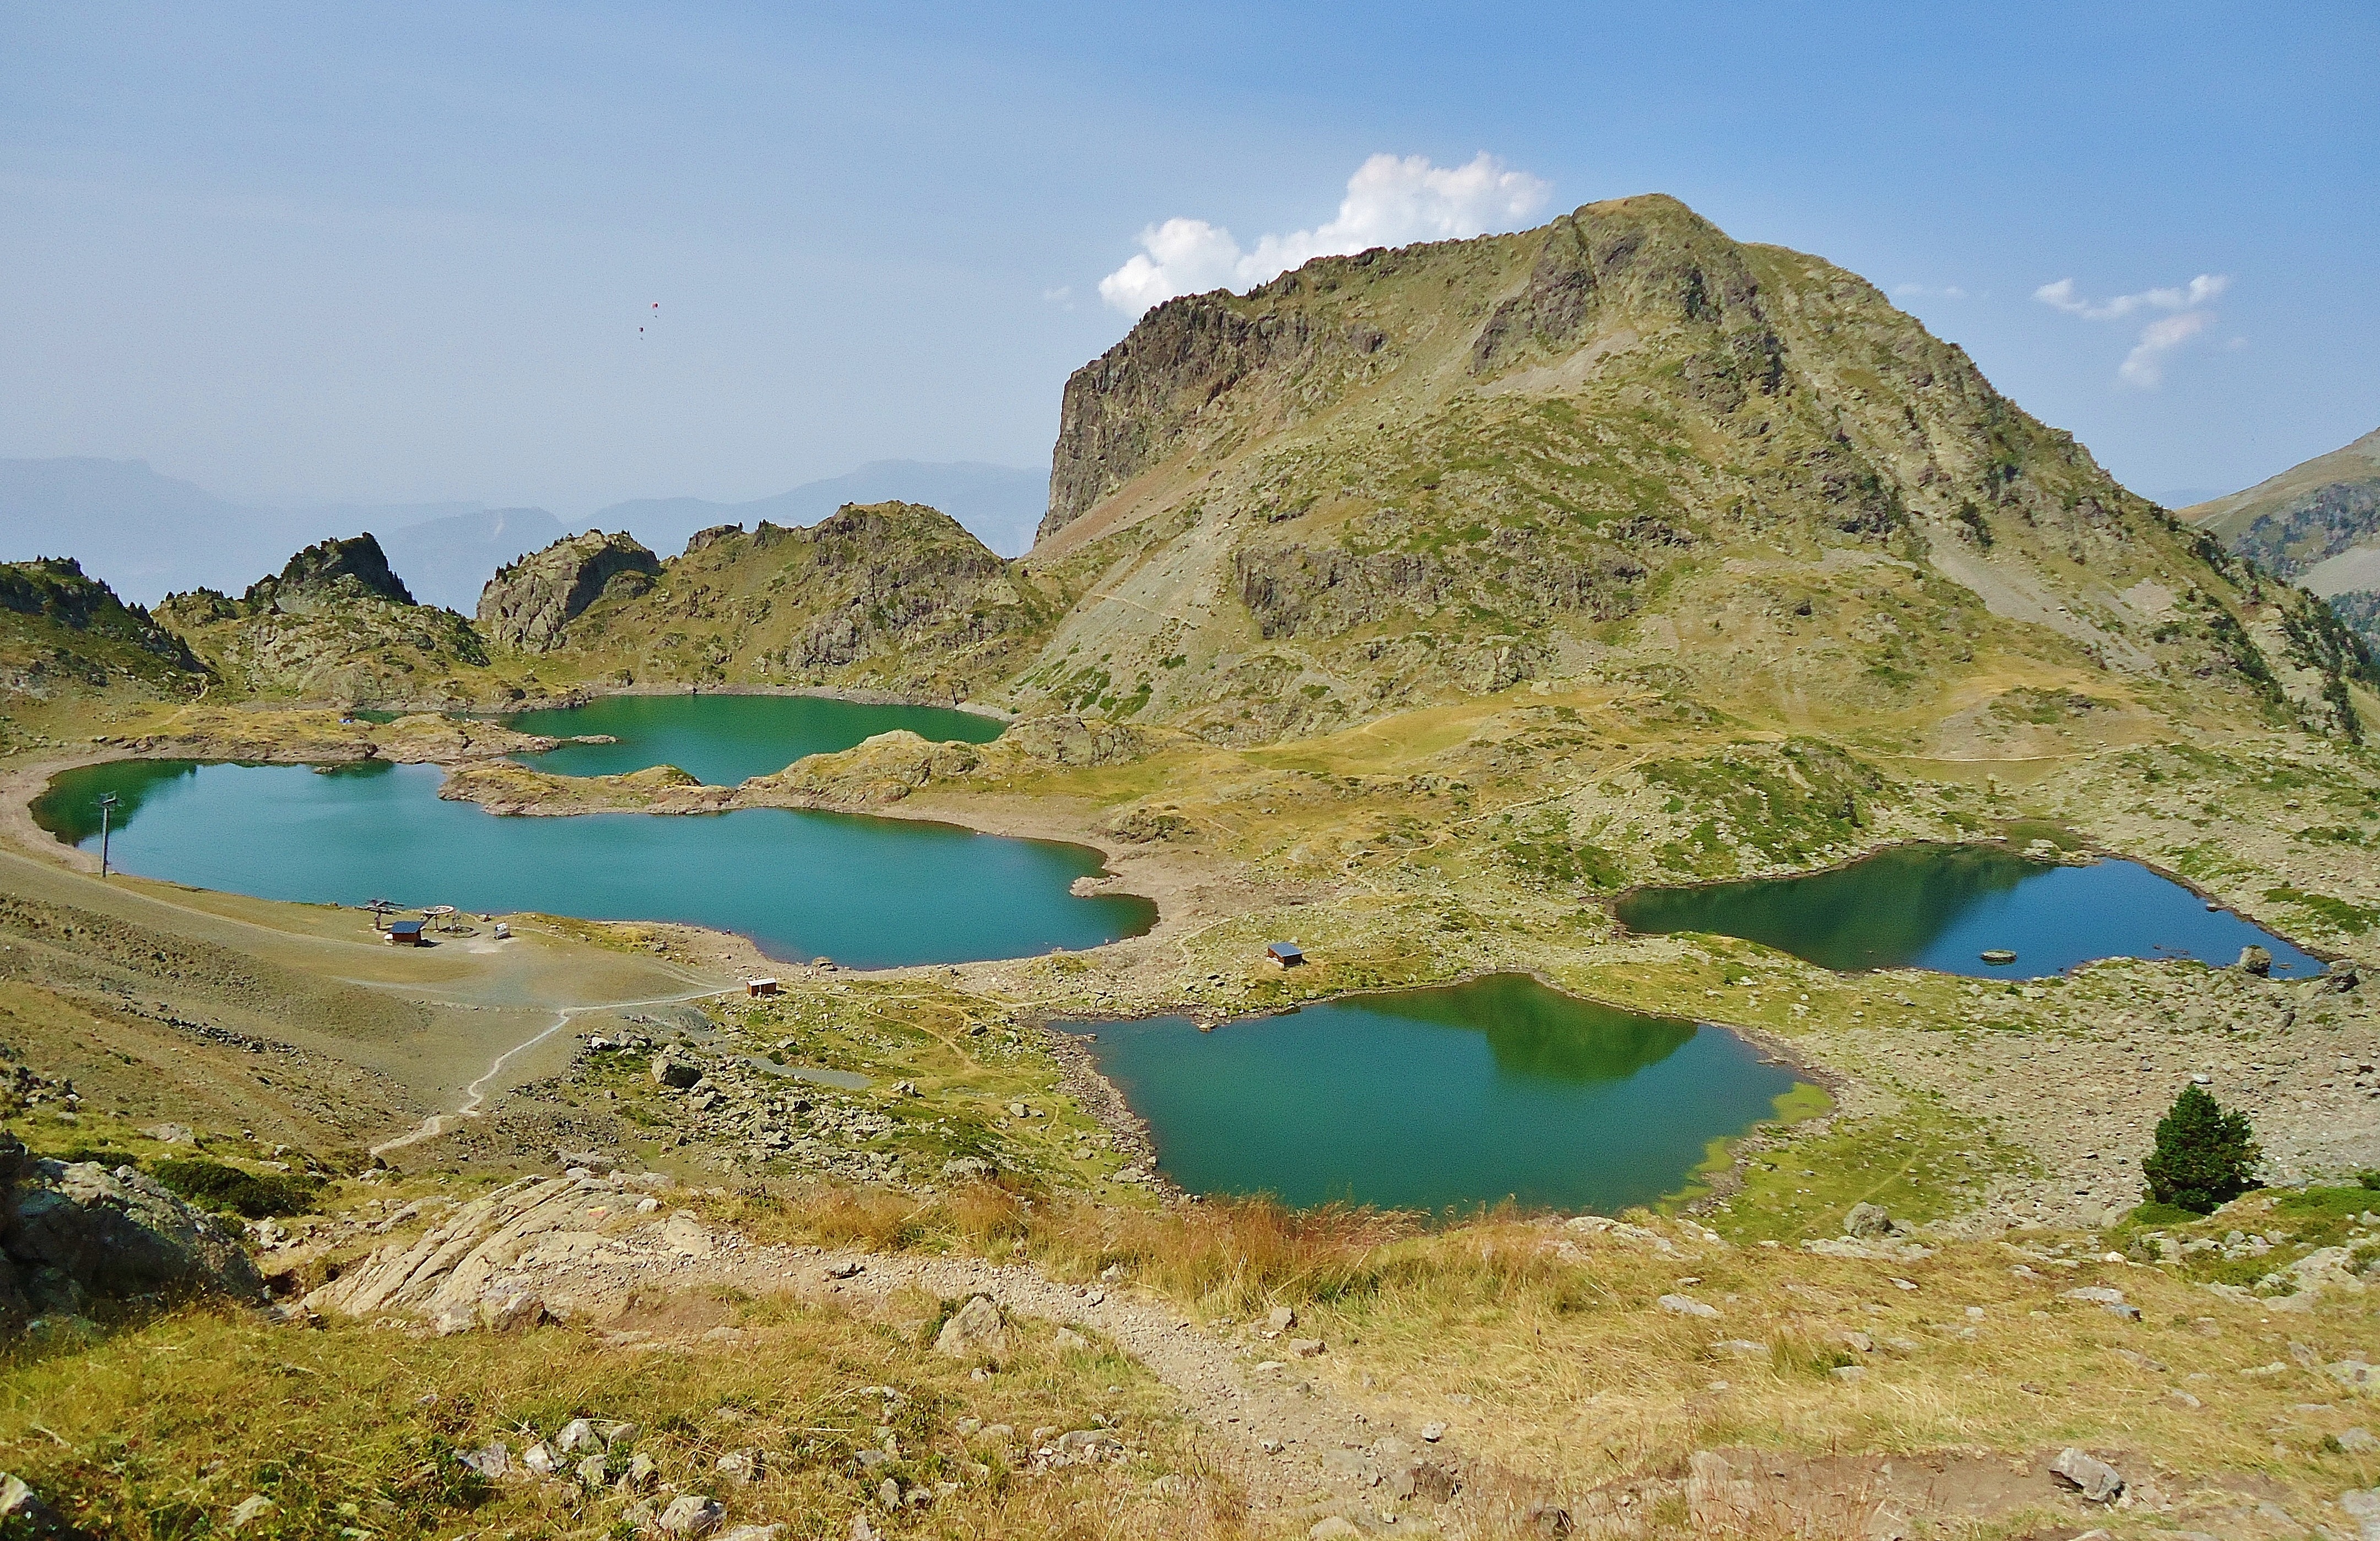
landscape, sea, coast, nature, mountain, hiking, lake, mountain range, france, bay, reservoir, terrain, alps, plateau, lakes, fell, loch, ecosystem, cape, landform, tarn, geographical feature